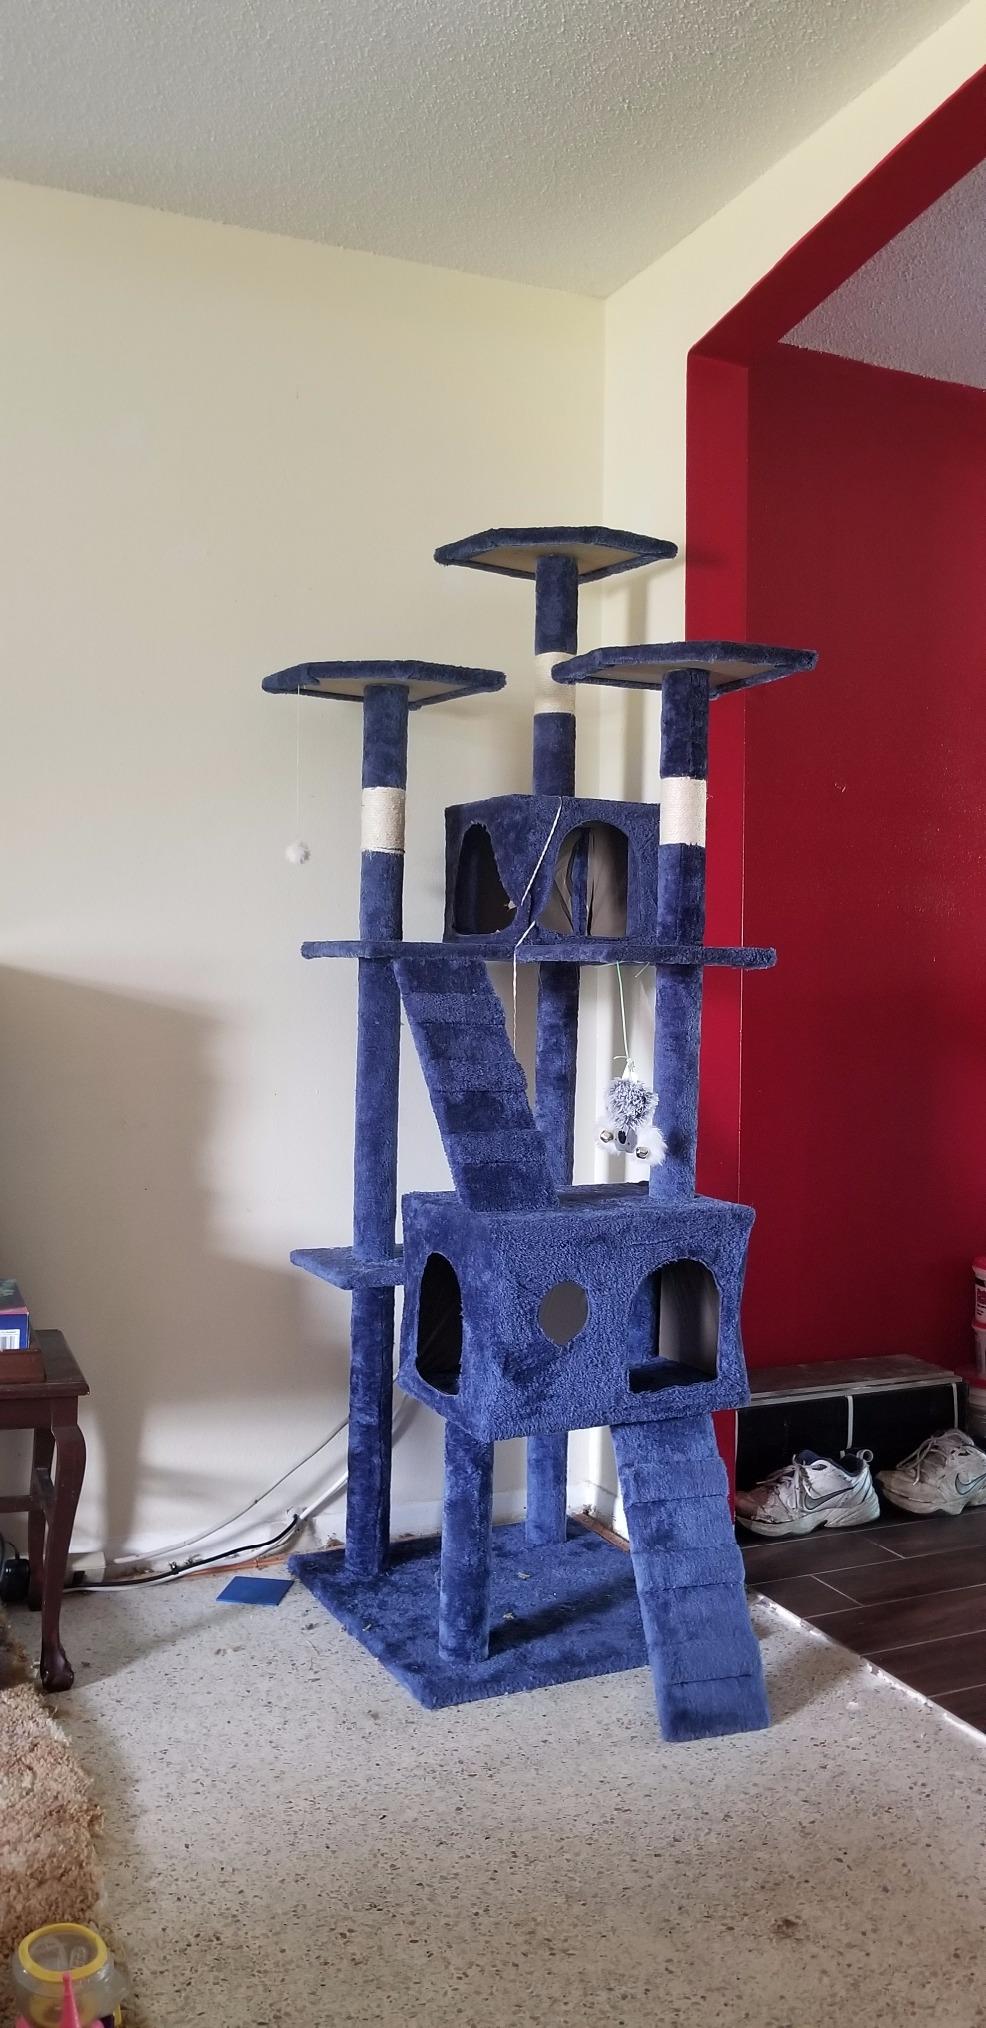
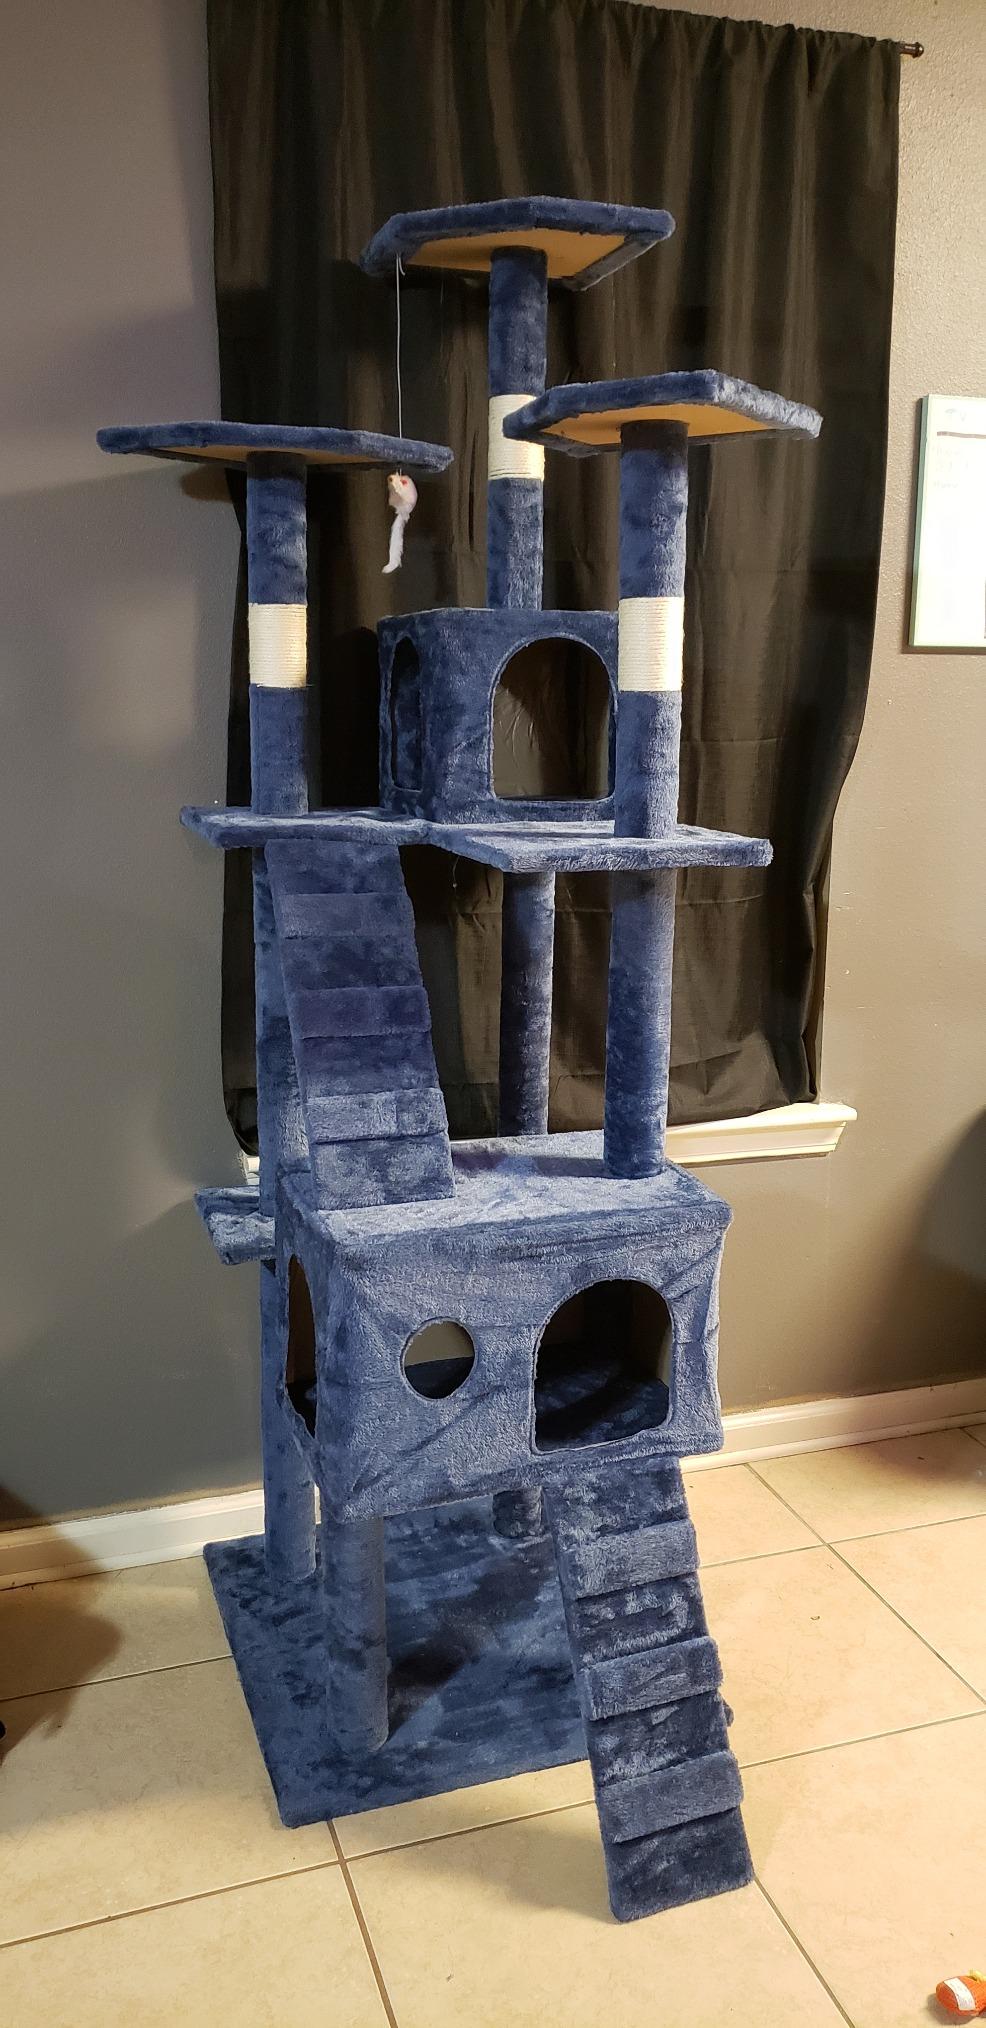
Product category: items_cat tree
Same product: yes